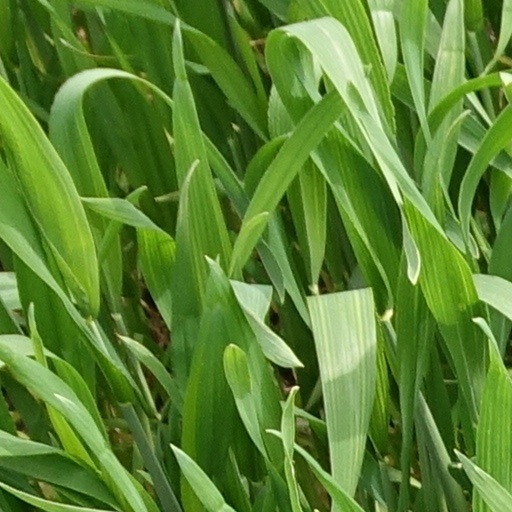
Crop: wheat